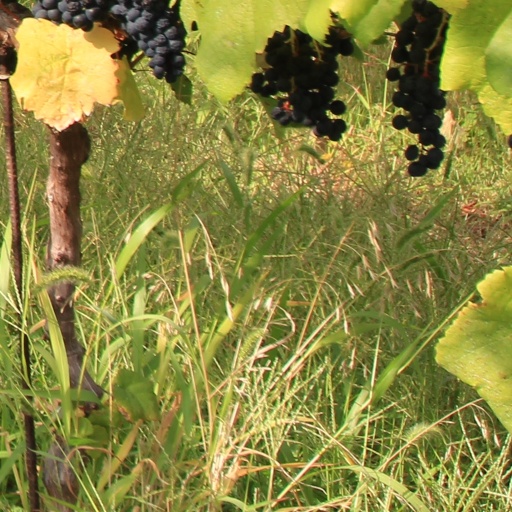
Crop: grape